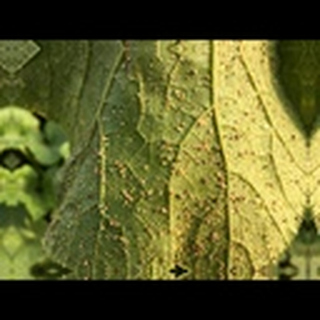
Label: cotton_aphids